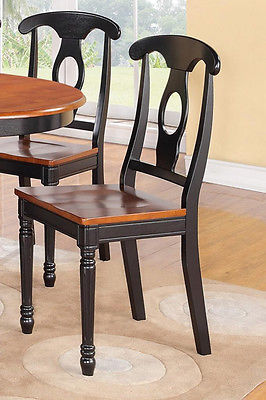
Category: table